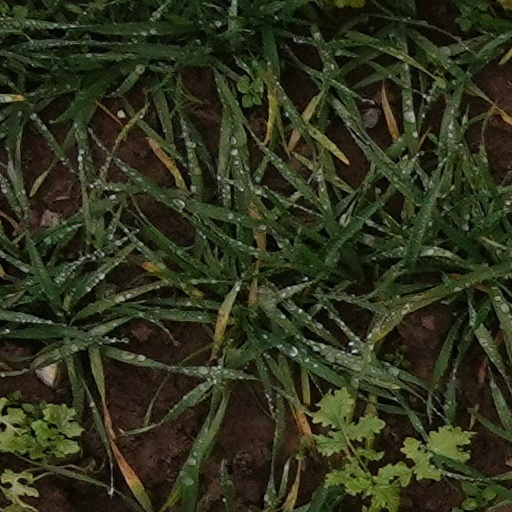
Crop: wheat